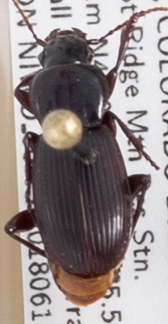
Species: Pterostichus restrictus
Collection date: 2018-06-19
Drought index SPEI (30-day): -1.01
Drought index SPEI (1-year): -0.39
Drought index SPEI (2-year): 0.03